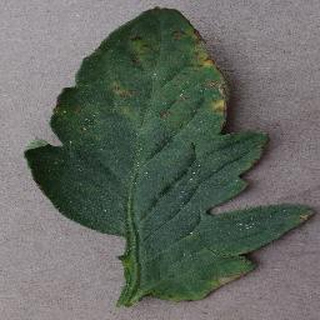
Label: tomato_bacterial_spot